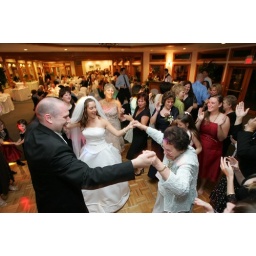
The main dining room in black bear is a wonderful facility to have a wedding! YAY!